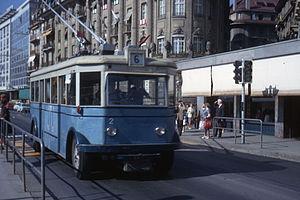
Le TL-2 premier trolleybus mis en circulation à Lausanne, ici en 1964 dernière année de circulation en service
Les Transports publics de la région lausannoise sont une société anonyme, fondée en 1894 à Lausanne sous le nom de Société des tramways lausannois, puis prenant son nom actuel en 1963. Elle a pour objectif l'exploitation du réseau de transports en commun de voyageurs du même nom, dans la ville de Lausanne, capitale du canton de Vaud, et son agglomération.
Les trolleybus de Lausanne constituent un des trois réseaux de transport en commun de la ville de Lausanne et de son agglomération en Suisse. Il est mis en service en 1932 et est l'un des plus anciens au monde encore en fonctionnement, après ceux de Philadelphie et de Shanghai. Le réseau compte en 2018 dix lignes exploitées par 99 trolleybus et 24 remorques routières pour une longueur totale de 59,4 km.